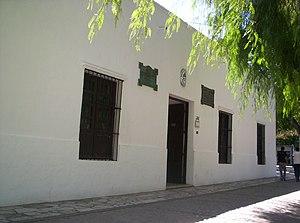
Domingo Faustino Sarmiento était un militant, intellectuel, écrivain, militaire et homme d’État argentin, et le septième président de la République Argentine. Ses écrits couvrent un large éventail de genres et de thèmes, allant du journalisme à l’autobiographie, et de la philosophie politique à l’historiographie. Il faisait partie d’un groupe d’intellectuels, connu sous l’appellation Génération de 1837, qui eut une grande influence sur l’Argentine du XIXᵉ siècle. Mais c’est aux questions d’instruction publique que Sarmiento lui-même s’intéressait au premier chef, à telle enseigne qu'on le surnomme parfois le maître d’école de l’Amérique latine. Comme écrivain, son influence fut également considérable sur la littérature de cette partie méridionale de l’Amérique du Sud.